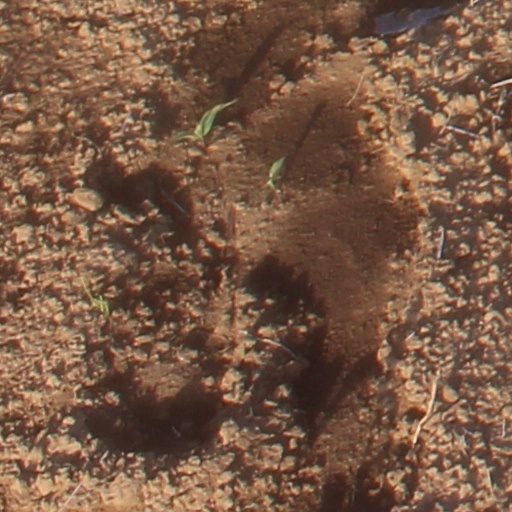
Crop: wheat